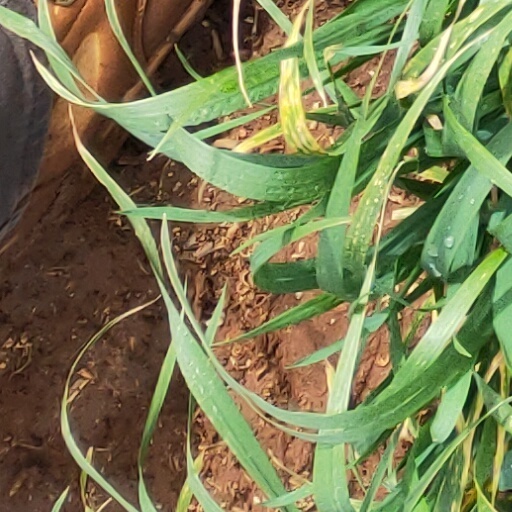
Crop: wheat